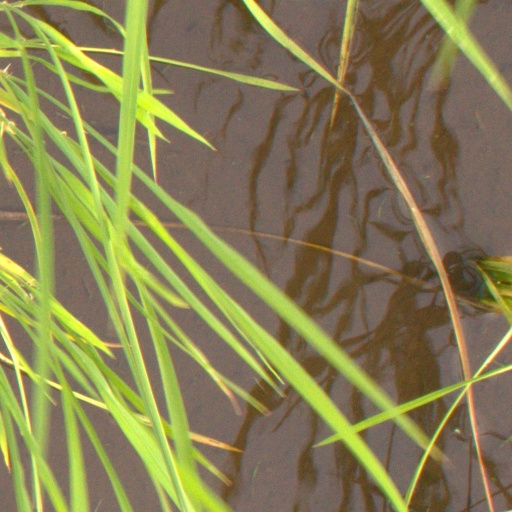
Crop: rice